Bibliothèque et Archives nationales du Québec

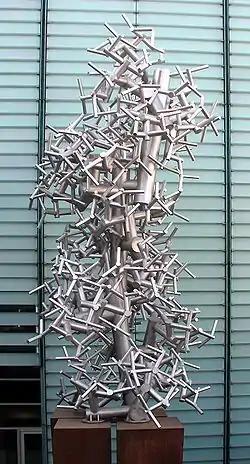
Jean-Pierre Morin's sculpture "Espace Fractal" outside in Montreal Canada

The library's collection includes legal deposit copies of all works printed in Quebec, concerning Quebec, or written or contributed to by an author from Quebec.